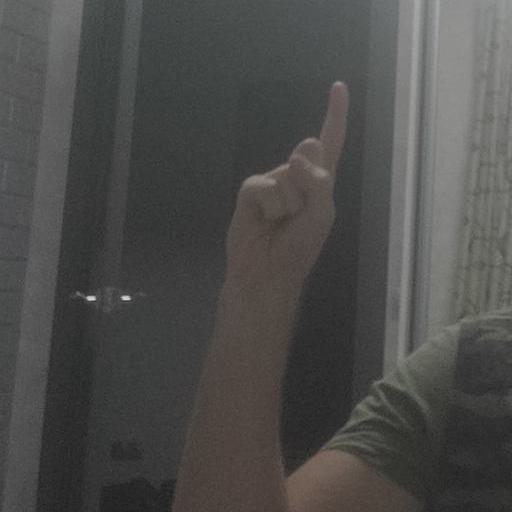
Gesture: one